Kyaikto Township

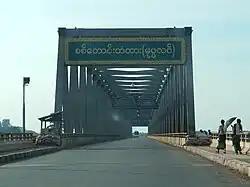
Bridge over the Sittaung at Moppalin

Kyaikto Township is a township of Kyaikto District in the Mon State of Myanmar. Its principal town is Kyaikto.